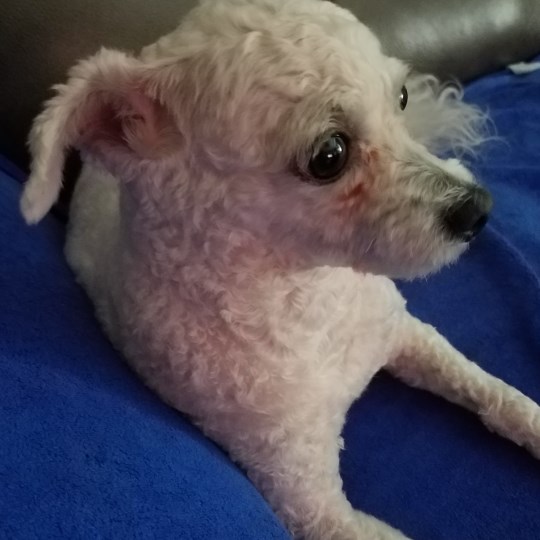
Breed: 3083-n000117-Bichon_Frise